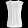
Label: Shirt